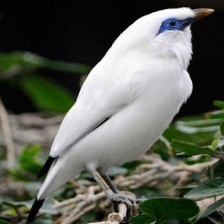
Species: BALI STARLING
Scientific name: LEUCOPSAR ROTHSCHILDI